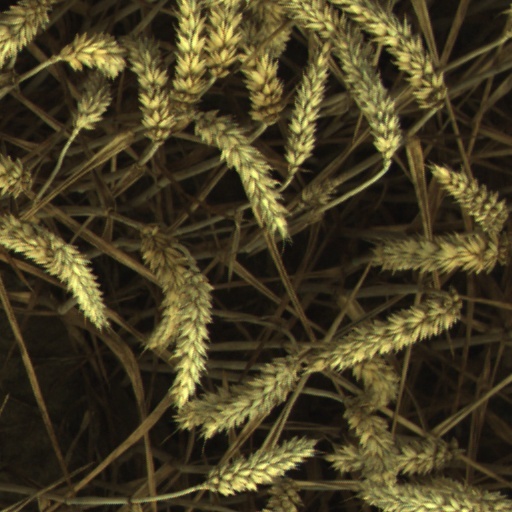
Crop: wheat